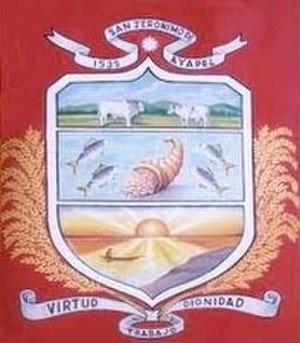
Ayapel est une municipalité située dans le département de Córdoba, en Colombie.